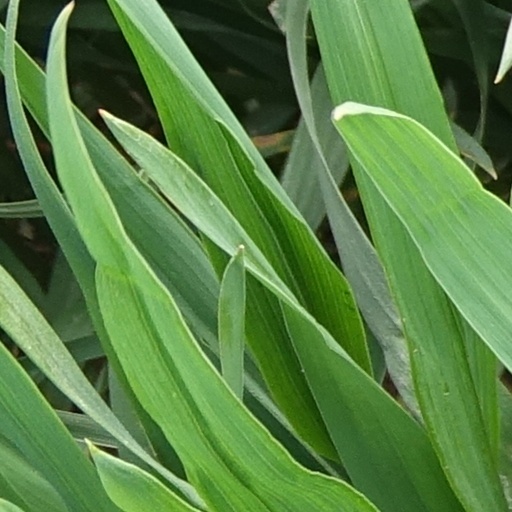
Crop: wheat